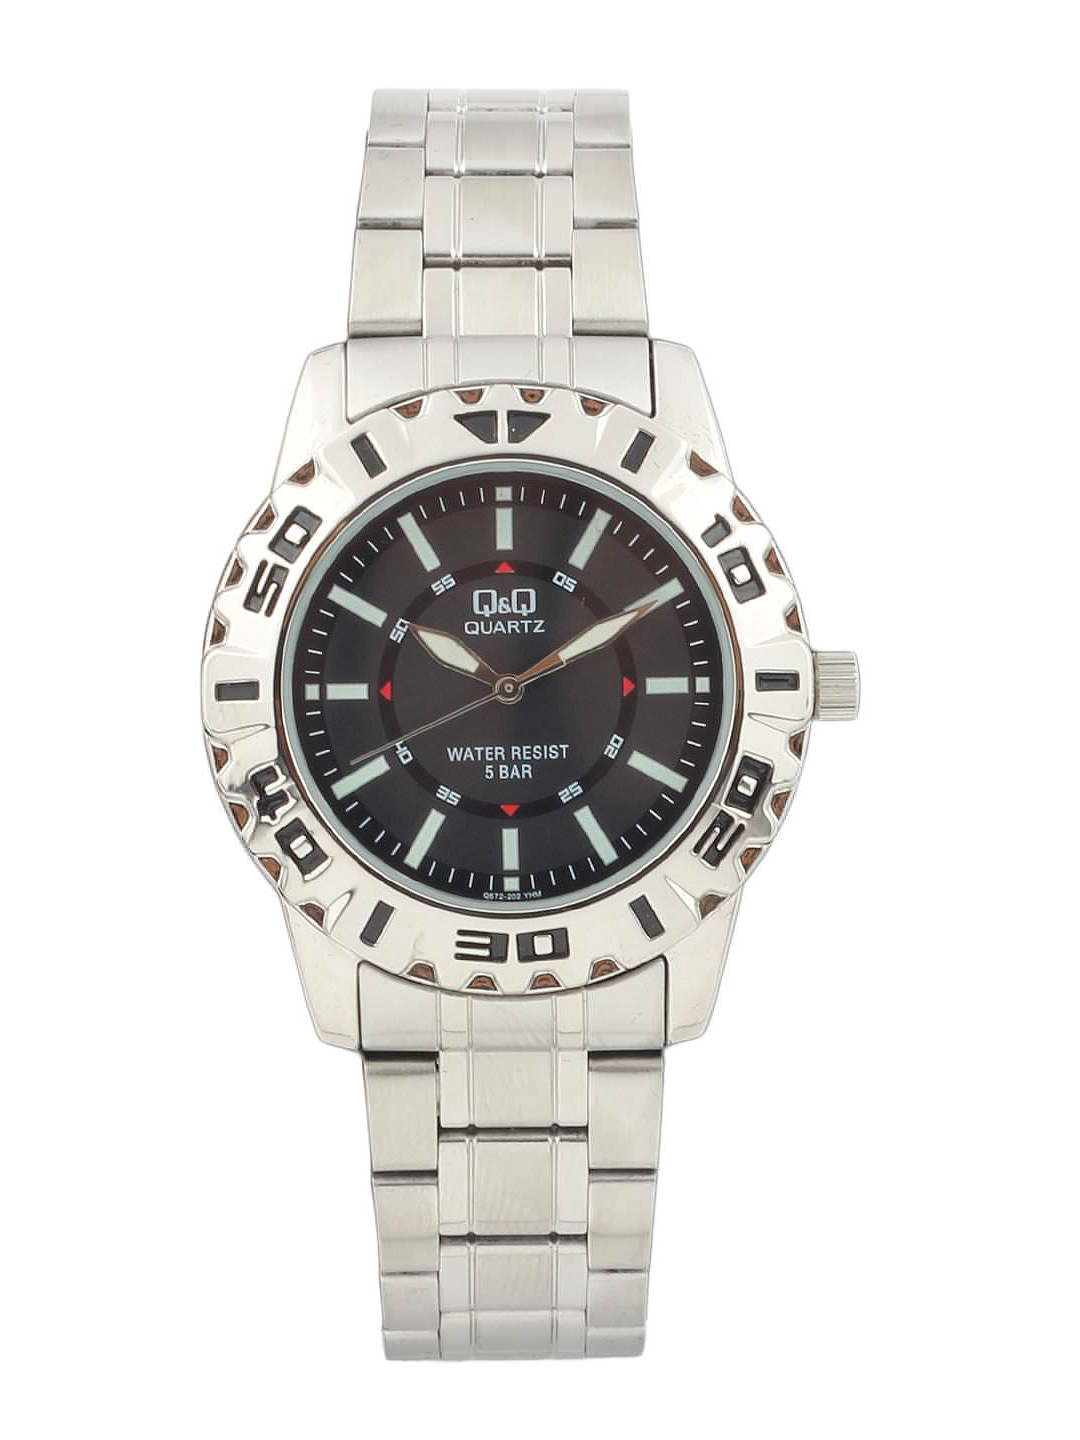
Q&Q Men Black Dial Watch
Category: Accessories / Watches / Watches
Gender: Men
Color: Black
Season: Winter 2016
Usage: Casual